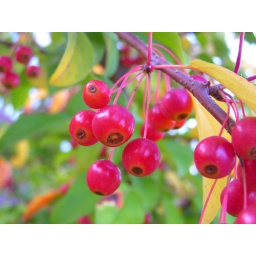
The tree outside our house is covered in berries. The birds and the chipmunks are having a feast on them.